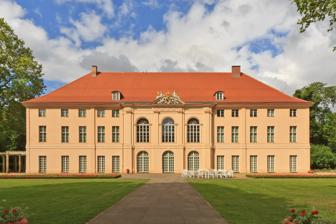
Building: Schönhausen Palace
Country: Germany
Year built: 1664
Palace in Berlin, Germany Schönhausen Palace Schloss Schönhausen Schönhausen Palace Location in Berlin Show map of Berlin Schönhausen Palace (Germany) Show map of Germany General information Type Palace Architectural style Baroque Town or city Berlin Country Germany Coordinates 52°34′41″N 13°24′18″E / 52.578°N 13.405°E / 52.578; 13.405 Client Frederick I of Prussia Owner Stiftung Preußische Schlösser und Gärten Berlin-Brandenburg Design and construction Architect(s) Johann Arnold Nering Website Stiftung Preußische Schlösser und Gärten Schönhausen Palace ( German : Schloss Schönhausen ) is a Baroque palace at Niederschönhausen , in the borough of Pankow , Berlin , Germany . It is surrounded by gardens through which the Panke river runs. The palace is maintained by the Prussian Palaces and Gardens Foundation Berlin-Brandenburg and reopened to the public in 2009 after extensive restoration. History Brandenburg-Prussia In 1662 Countess Sophie Theodore, a scion of the Holland - Brederode family and wife of the Brandenburg general Christian Albert of Dohna , acquired the lands Niederschönhausen and Pankow , then far north of the Berlin city gates.  In 1664 she built a manor at Niederschönhausen in "Dutch" style. Minister Joachim Ernst von Grumbkow acquired it in 1680 and, in 1691, his widow sold it for 16,000 Thalers to the Hohenzollern elector Frederick III of Brandenburg , who had fallen in love with the property earlier. Queen Elisabeth Christine in front of Schönhausen Palace, 1764 Frederick put the manor under the care of the Amt Niederschönhausen and had it remodeled into a palace from 1691 to 1693 based on plans designed by Johann Arnold Nering .  In August 1700 the Prince-elector prepared and planned his coronation as King in Prussia at Schönhausen Palace. In 1704 the now King Frederick I in Prussia contracted Eosander von Göthe [ de ] to again enlarge the palace and its gardens.  However, after the king's death in 1713, his son and successor Frederick William I did not care much for the place.  As a result, civil servants, such as Minister Friedrich Wilhelm von Grumbkow , moved in to use it as office space, part of the land was leased and both the palace and the park slowly became dilapidated in the ensuing years. Under King Frederick II of Prussia , also known as "Frederick the Great", the palace was once again turned into a royal residence for his wife, Elisabeth Christine of Brunswick-Bevern , who used it as her regular summer residence from 1740 to 1790. Artist Johann Michael Graff most probably contributed the lavish stucco decorations executed during this time. As Frederick's relations with his wife were strained, he never visited Niederschönhausen and spent his summers at Sanssouci in Potsdam . During the Seven Years' War in 1760, while the queen retreated to the Magdeburg fortress, Russian troops pushed deep into Prussia, occupied Berlin and devastated Niederschönhausen Palace. After 1763 it was rebuilt in its current form according to plans by Johann Boumann and the gardens were remodeled in a Rococo à la française style. After the death of Queen Elisabeth Christine in 1797 the palace was seldom used. At times Frederica of Mecklenburg-Strelitz , widow of Prince Louis Charles of Prussia , lived at Schönhausen and had the gardens again remodeled, this time by Peter Joseph Lenné into an English landscape garden . Apart from that it served mainly as a storage facility for furniture and paintings. Schönhausen about 1787 It was rumored that King Frederick II had his favorite horse Condé buried in the gardens, but whether the hill in question actually is a horse's grave has not been proven. In fact Condé outlived its owner and died in 1804, aged 38. Its skeleton is kept at the veterinary department of the Free University of Berlin . 20th century The Prussian ruling Hohenzollern dynasty owned Schönhausen Palace until it was dispossessed and became a property of the Free State of Prussia in 1920, following the end of the monarchy in the course of the German Revolution of 1918–1919 . It was then opened to the public and used for numerous art exhibitions as well as the government's official art department during the Nazi era , when several paintings of banned so-called " degenerate art " were stored here.  During the Battle of Berlin at the end of World War II , the palace suffered some damage but was repaired almost immediately by a Pankow Künstlerinitiative so that it could be used for an exhibit as early as September 1945. Soon thereafter the Soviet Military Administration confiscated the palace and turned it into an officer's mess. Later it served as a boarding school for Soviet students. When the German Democratic Republic (GDR) was established in the Soviet occupation zone on 7 October 1949, the Soviets turned Schönhausen Palace over to the East German authorities and until 1960 it served as the official seat of the GDR president Wilhelm Pieck , where he received state guests like Nikita Khrushchev and Ho Chi Minh . For this purpose, it was again renovated and expansion of the complex took place to the north for garages for the vehicle fleet of the President and to the south for a casino and a chancellery in a prestigious courtyard with two gatehouses. The castle garden was separated by a wall into an inner, no longer public, and an outer, public part. The interior design of the garden was done by architect Reinhold Lingner as a cheerful, open-looking garden in the typical style of the 1950s. After the death of the first and only President of the GDR in 1960 it served at first as the seat of the newly established East German State Council , which moved to the Staatsratsgebäude at Mitte in 1964. It was then used by the GDR government as its official guest house and officially renamed Schloss Niederschönhausen . Numerous state visitors lodged here, among them Indira Gandhi , Fidel Castro , the last Soviet president Mikhail Gorbachev , and his wife Raisa Gorbachova , in October 1989 on the eve of the East German Peaceful Revolution . At that time, the palace and part of the gardens were closed to the public and surrounded by a tall wall. After German reunification While German reunification was in progress in 1989 and 1990, the so-called Round Table met in the palace's outbuildings. Major portions of the negotiations leading to the Treaty on the Final Settlement with Respect to Germany also took place here, and a plaque now memorializes this period. After German reunification, the palace became the property of the Bundesvermögensamt , the division of the German treasury in charge of managing government-owned real estate.  In 1991 the state of Berlin became the new owner of the palace and its gardens, and in 1997 the state put the property up for sale. In 1994, 100 years after the revival of the Olympic Games , the representatives from Argentina , Austria , China , Cyprus , Ecuador , France , Germany , Greece , Kazakhstan , Libya , Liechtenstein , Lithuania , Mexico , Nigeria , Philippines , Poland , Russia , Slovakia , Switzerland , United States , who arrived to the founding congress of the International Delphic Council to establish the Delphic Games of the modern era , met at the palace. In 2003 there was some discussion about using the palace as the temporary residence of the President of Germany until the renovation of Schloss Bellevue would be completed, but this plan fell through because of the high cost (approximately €12 million) that would have been required to bring the palace sufficiently up to standards.  Furthermore, due to impregnation of the roof structure with chemicals to protect the wooden beams, for several years only the two lower floors could be used for occasional celebrations and guided tours. In June 2005, ownership of the palace was transferred to the Prussian Palaces and Gardens Foundation Berlin-Brandenburg.  At the same time, €8.6 million in federal funds was earmarked for renovation work.  The palace was reopened to the public on 19 December 2009. In addition to the historic rooms dating to the time of the Prussian queen, the rooms used by the GDR president were reopened. Refurnishing the office used by Wilhelm Pieck and building a café for museum guests were also being considered. Furthermore, artworks from the collection of Elisabeth Christine and the Dohna-Schlobitten collection have been exhibited there. Restoration of the gardens to their layout when the president of the GDR worked here was planned. Thought was also given to the future of the garage, which was protected as a historic landmark. Beginning in 2003, the Bundesakademie für Sicherheitspolitik (BAKS) was housed in two of the palace's auxiliary outbuildings. See also List of castles in Berlin and Brandenburg List of castles in Germany References